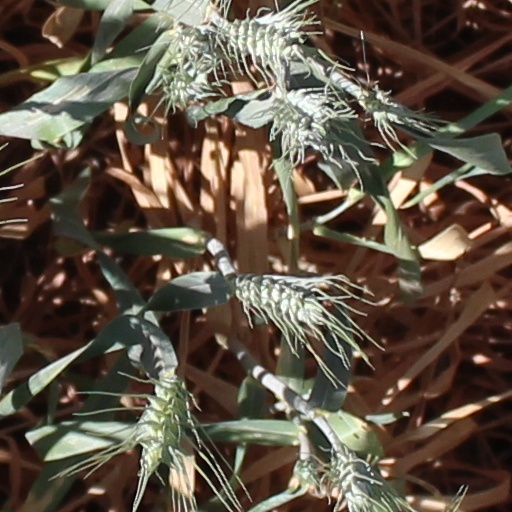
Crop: wheat